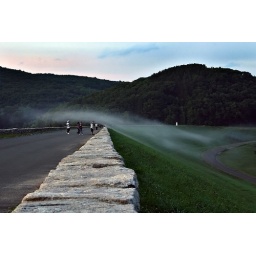
the fog creeping up the hill &amp;amp; over the road was so cool...